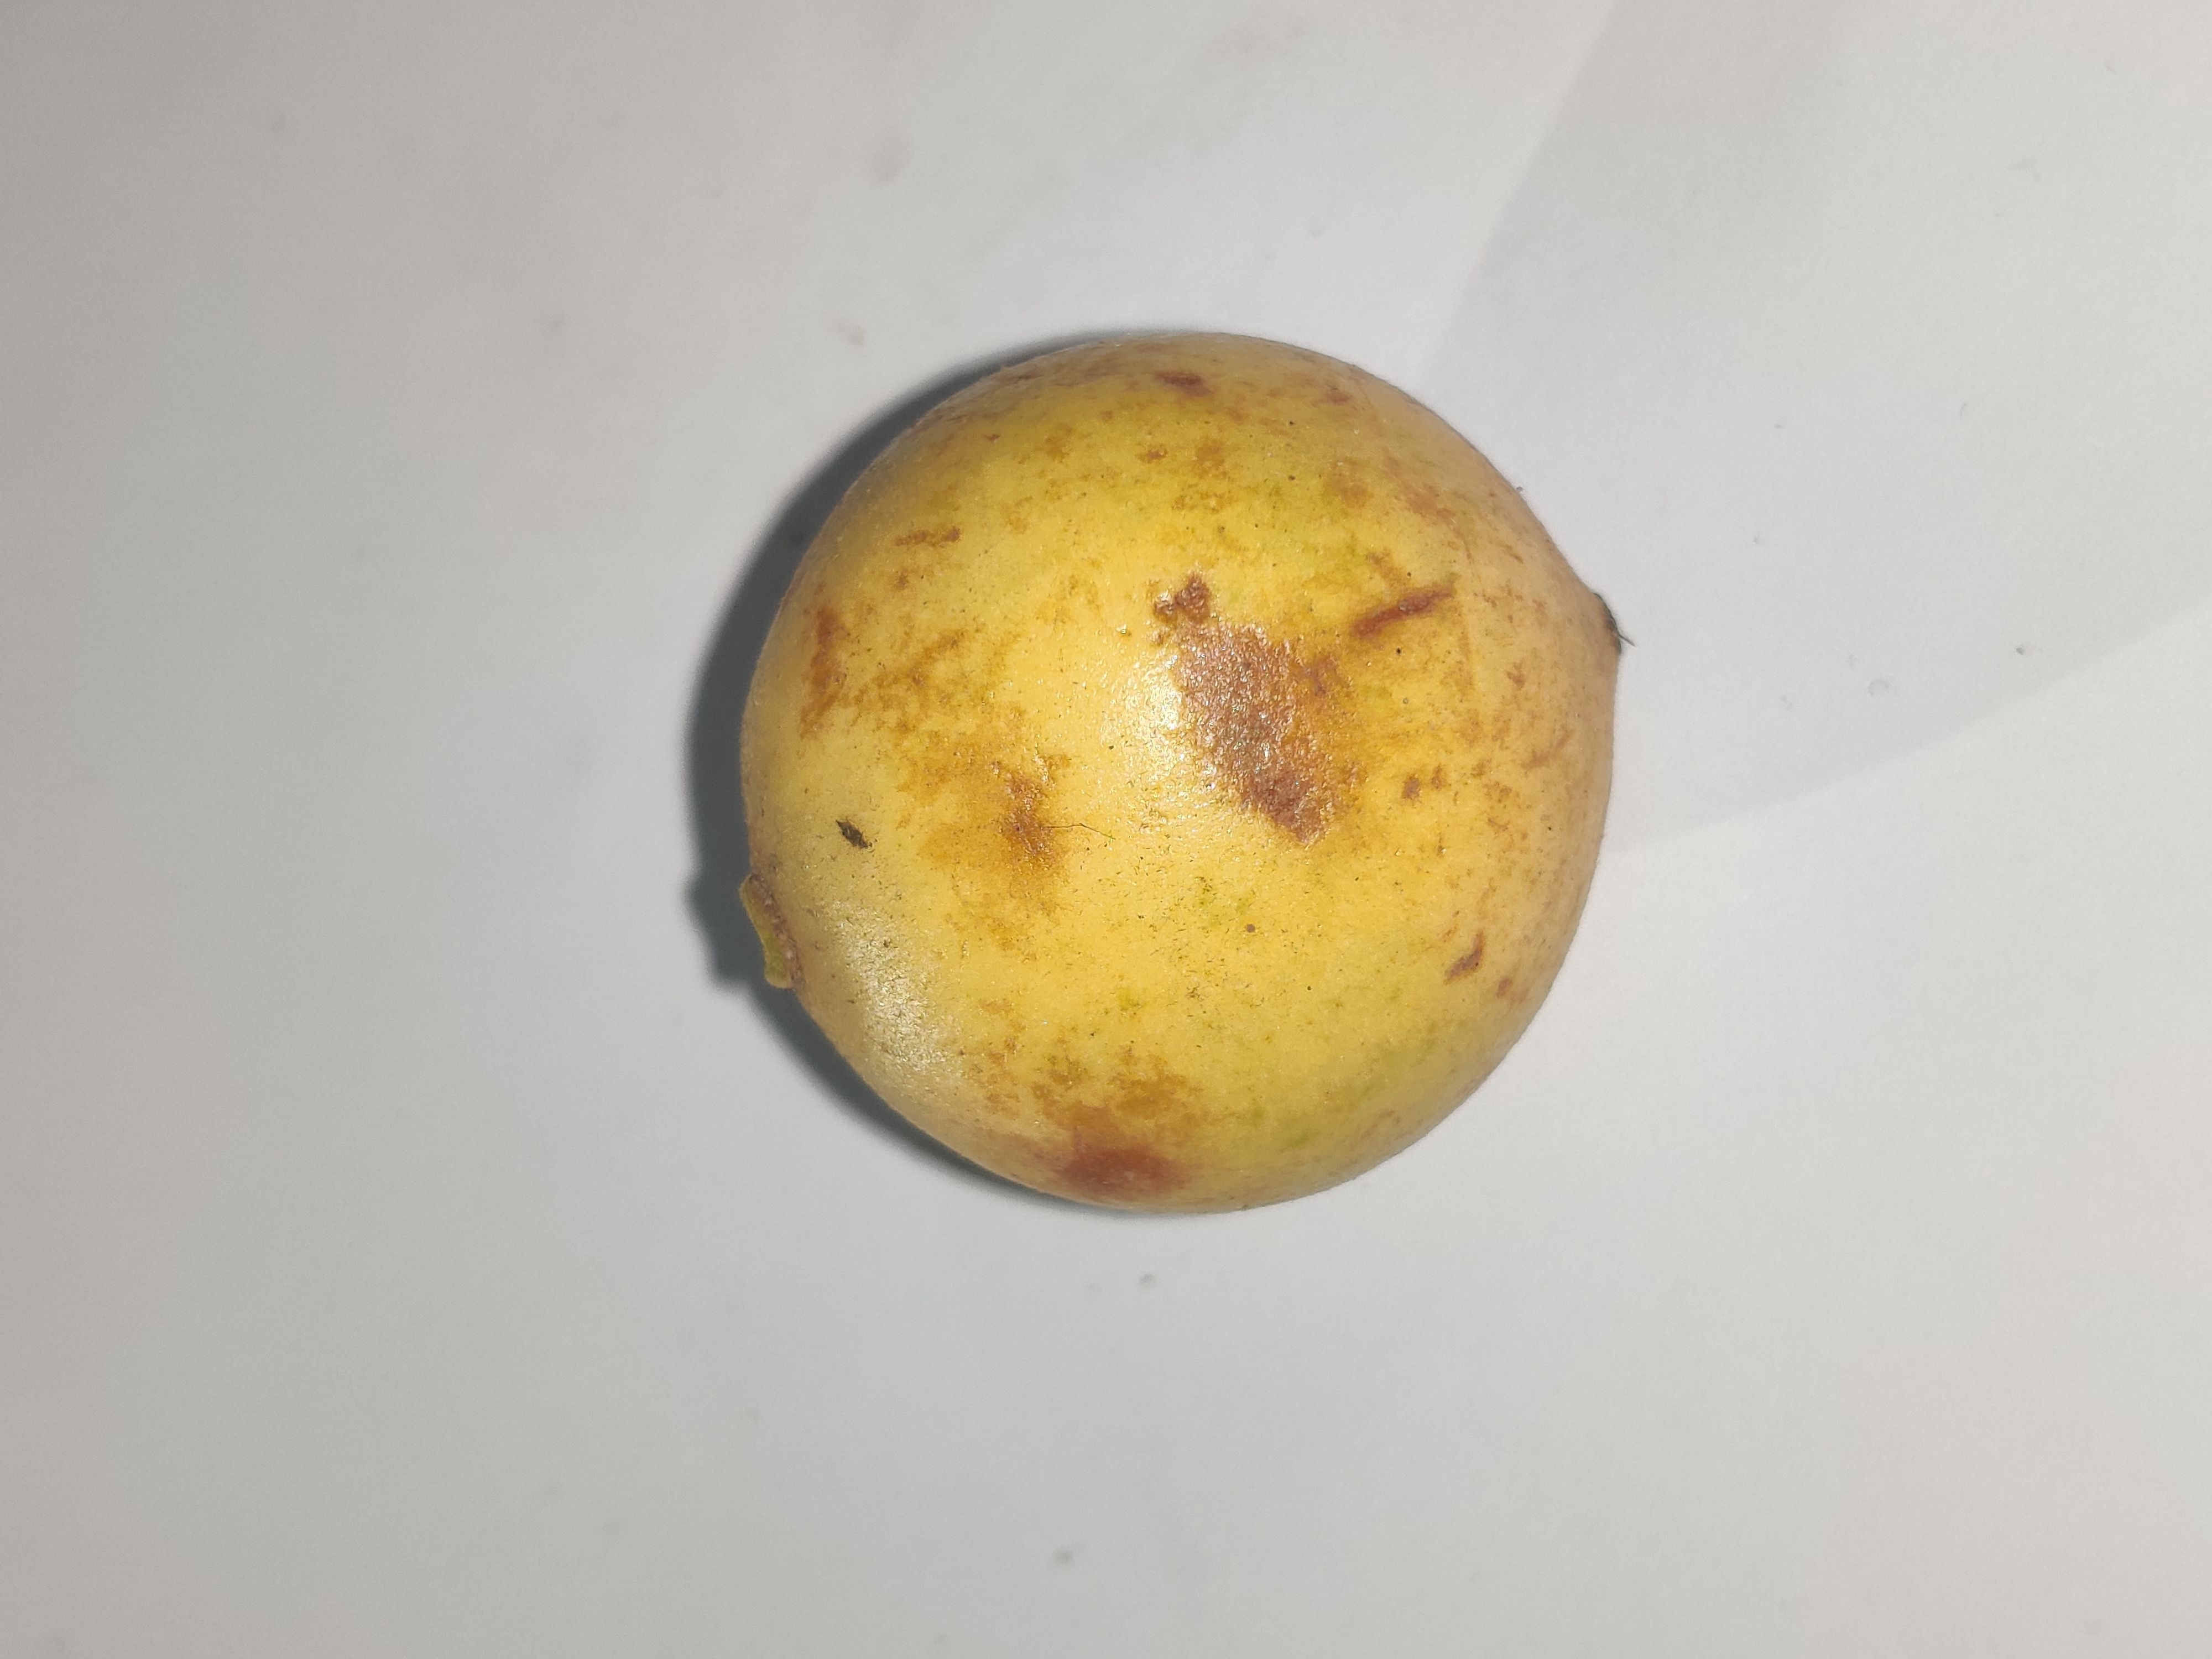
Fruit: burmese-grape
Grade: 1st-grade